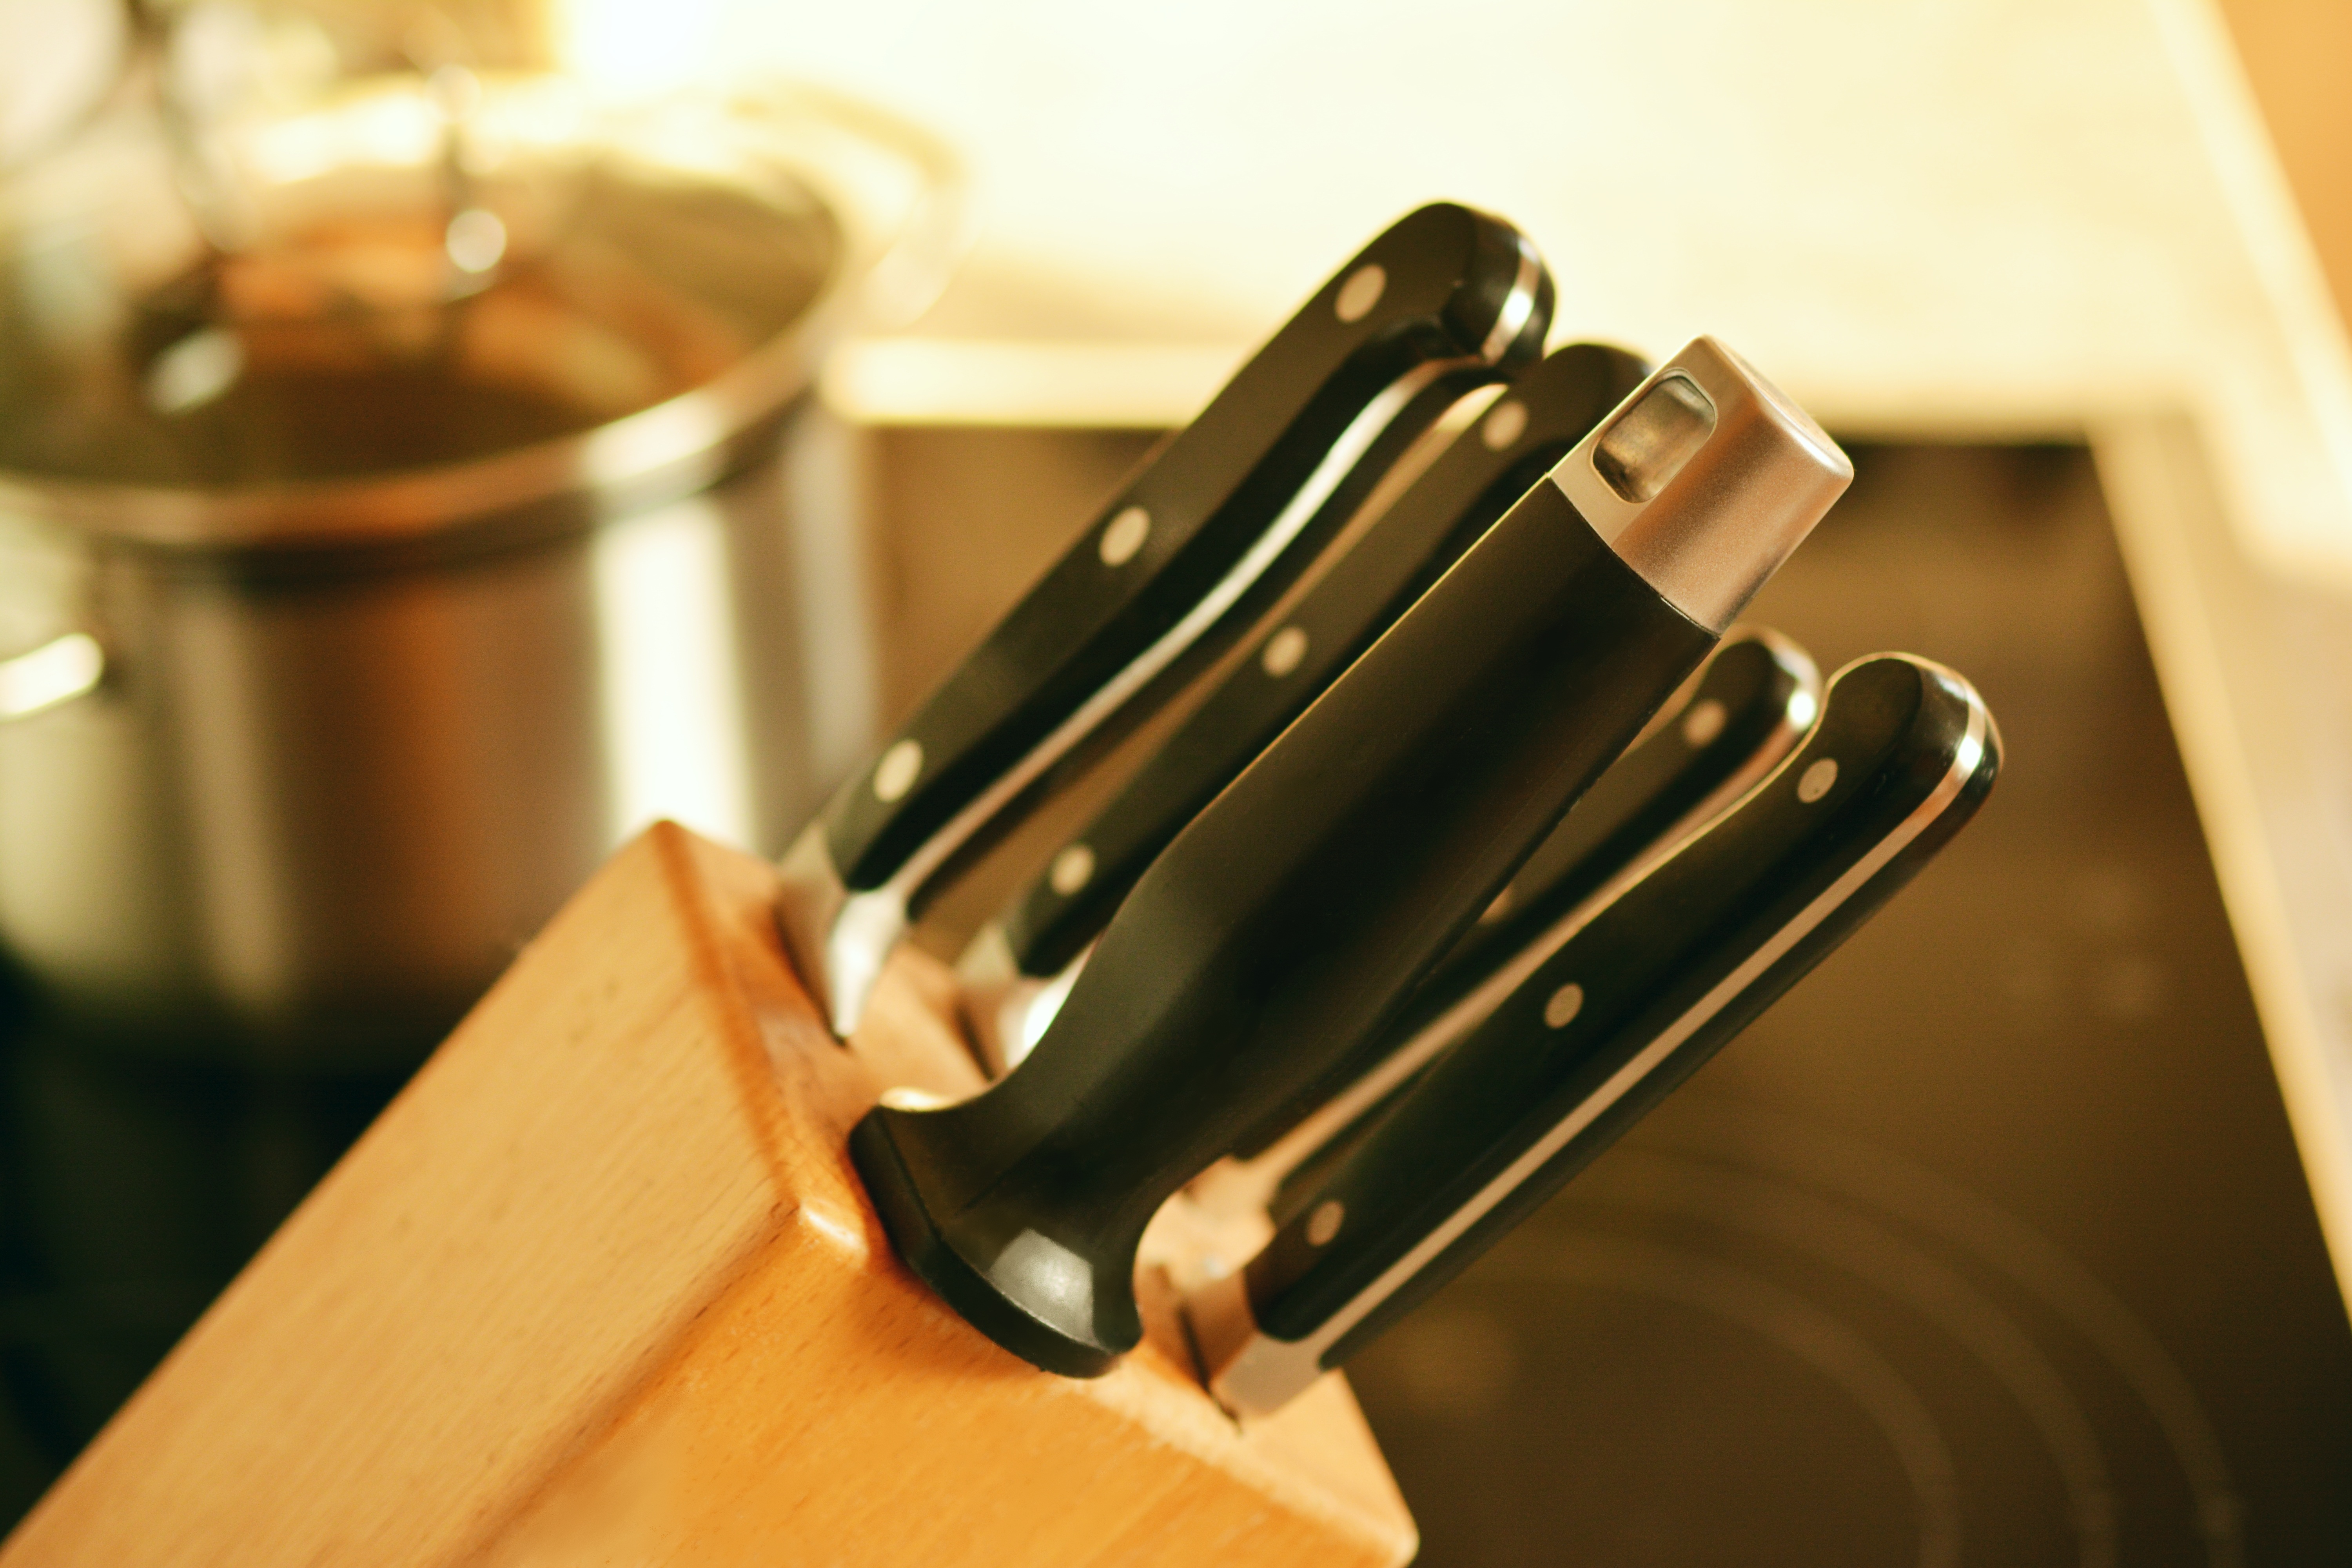
hand, wood, guitar, kitchen, knife, kitchen utensil, cook, handle, cut, close up, prepare, budget, knife block